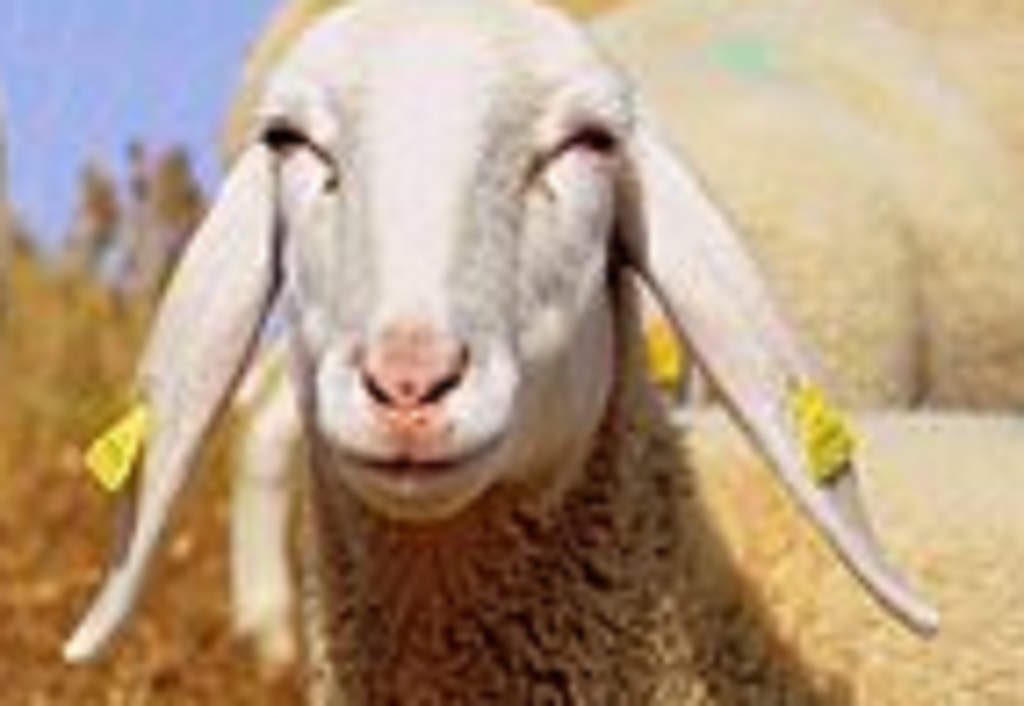
Label: no pain